Reynolds Tichenor

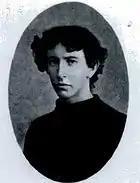
Tichenor at Auburn.

Tichenor once executed a "hidden ball trick" in the 1895 game against Vanderbilt as Auburn seemed to run a revolving wedge. Vanderbilt still won however, 9 to 6; the first time in the history of southern football that a field goal decided a game. "Billy" Williams recalled: I was playing left half for Auburn and Tichenor was quarterback. We were on Vandy's 15-yard line and had the ball in our possession. Tich passed the ball to me; I raised his jersey and hid the ball under it, at the same time dashing toward our right end, protected by several members of the Auburn team...Vandy thought I had the ball. Tich journeyed around his own left and went over the Vanderbilt's goal line. The first time the Vandy players knew Tich had the ball and had made a touchdown was when they saw him pulling the ball from under his jersey.